Savalde

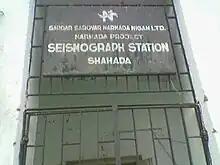
Sardar Sarovar Narmada Nigam Ltd Seismograph Station Office Signboard At Savalde Near Shahada

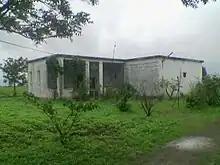
Sardar Sarovar Narmada Nigam Ltd Seismograph Station Office At Savalde Near Shahada

Sardar Sarovar Narmada Nigam Ltd has installed 9 seismograph stations around Sardar Sarovar Dam to monitor any seismic activity due to water in dam. These stations are Alirajpur Badwani Kooksi in Madhya Pradesh, Sagbara Ghabana Jeetgarh Kwant Naswadi in Gujarat and Shahada in Maharashtra. Out of these 9 seismograph stations around Sardar sarovar dam, only two seismograph stations, Shahada and Sagbara, are fully functional. Shahada is one of these 9 Seismograph Stations. As seismograph machines are installed away from ground vehicle traffic, seismograph machine is installed in the west direction of Savalde village, just outside the village. Seismograph station at Savalde was also worn out and was not in working condition until 10 November 2006 Savalde earthquake.